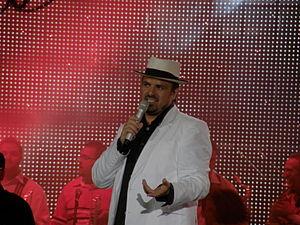
Vocea României est la version roumaine de l'émission musicale The Voice lancée en 2010 par John de Mol. Elle est diffusée depuis le 27 septembre 2011 sur la chaîne Pro TV.